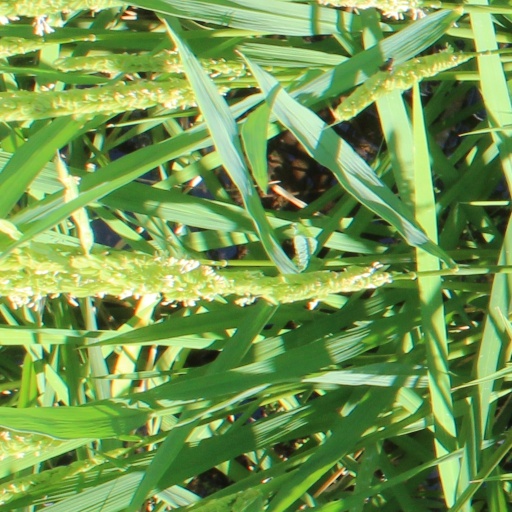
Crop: rice